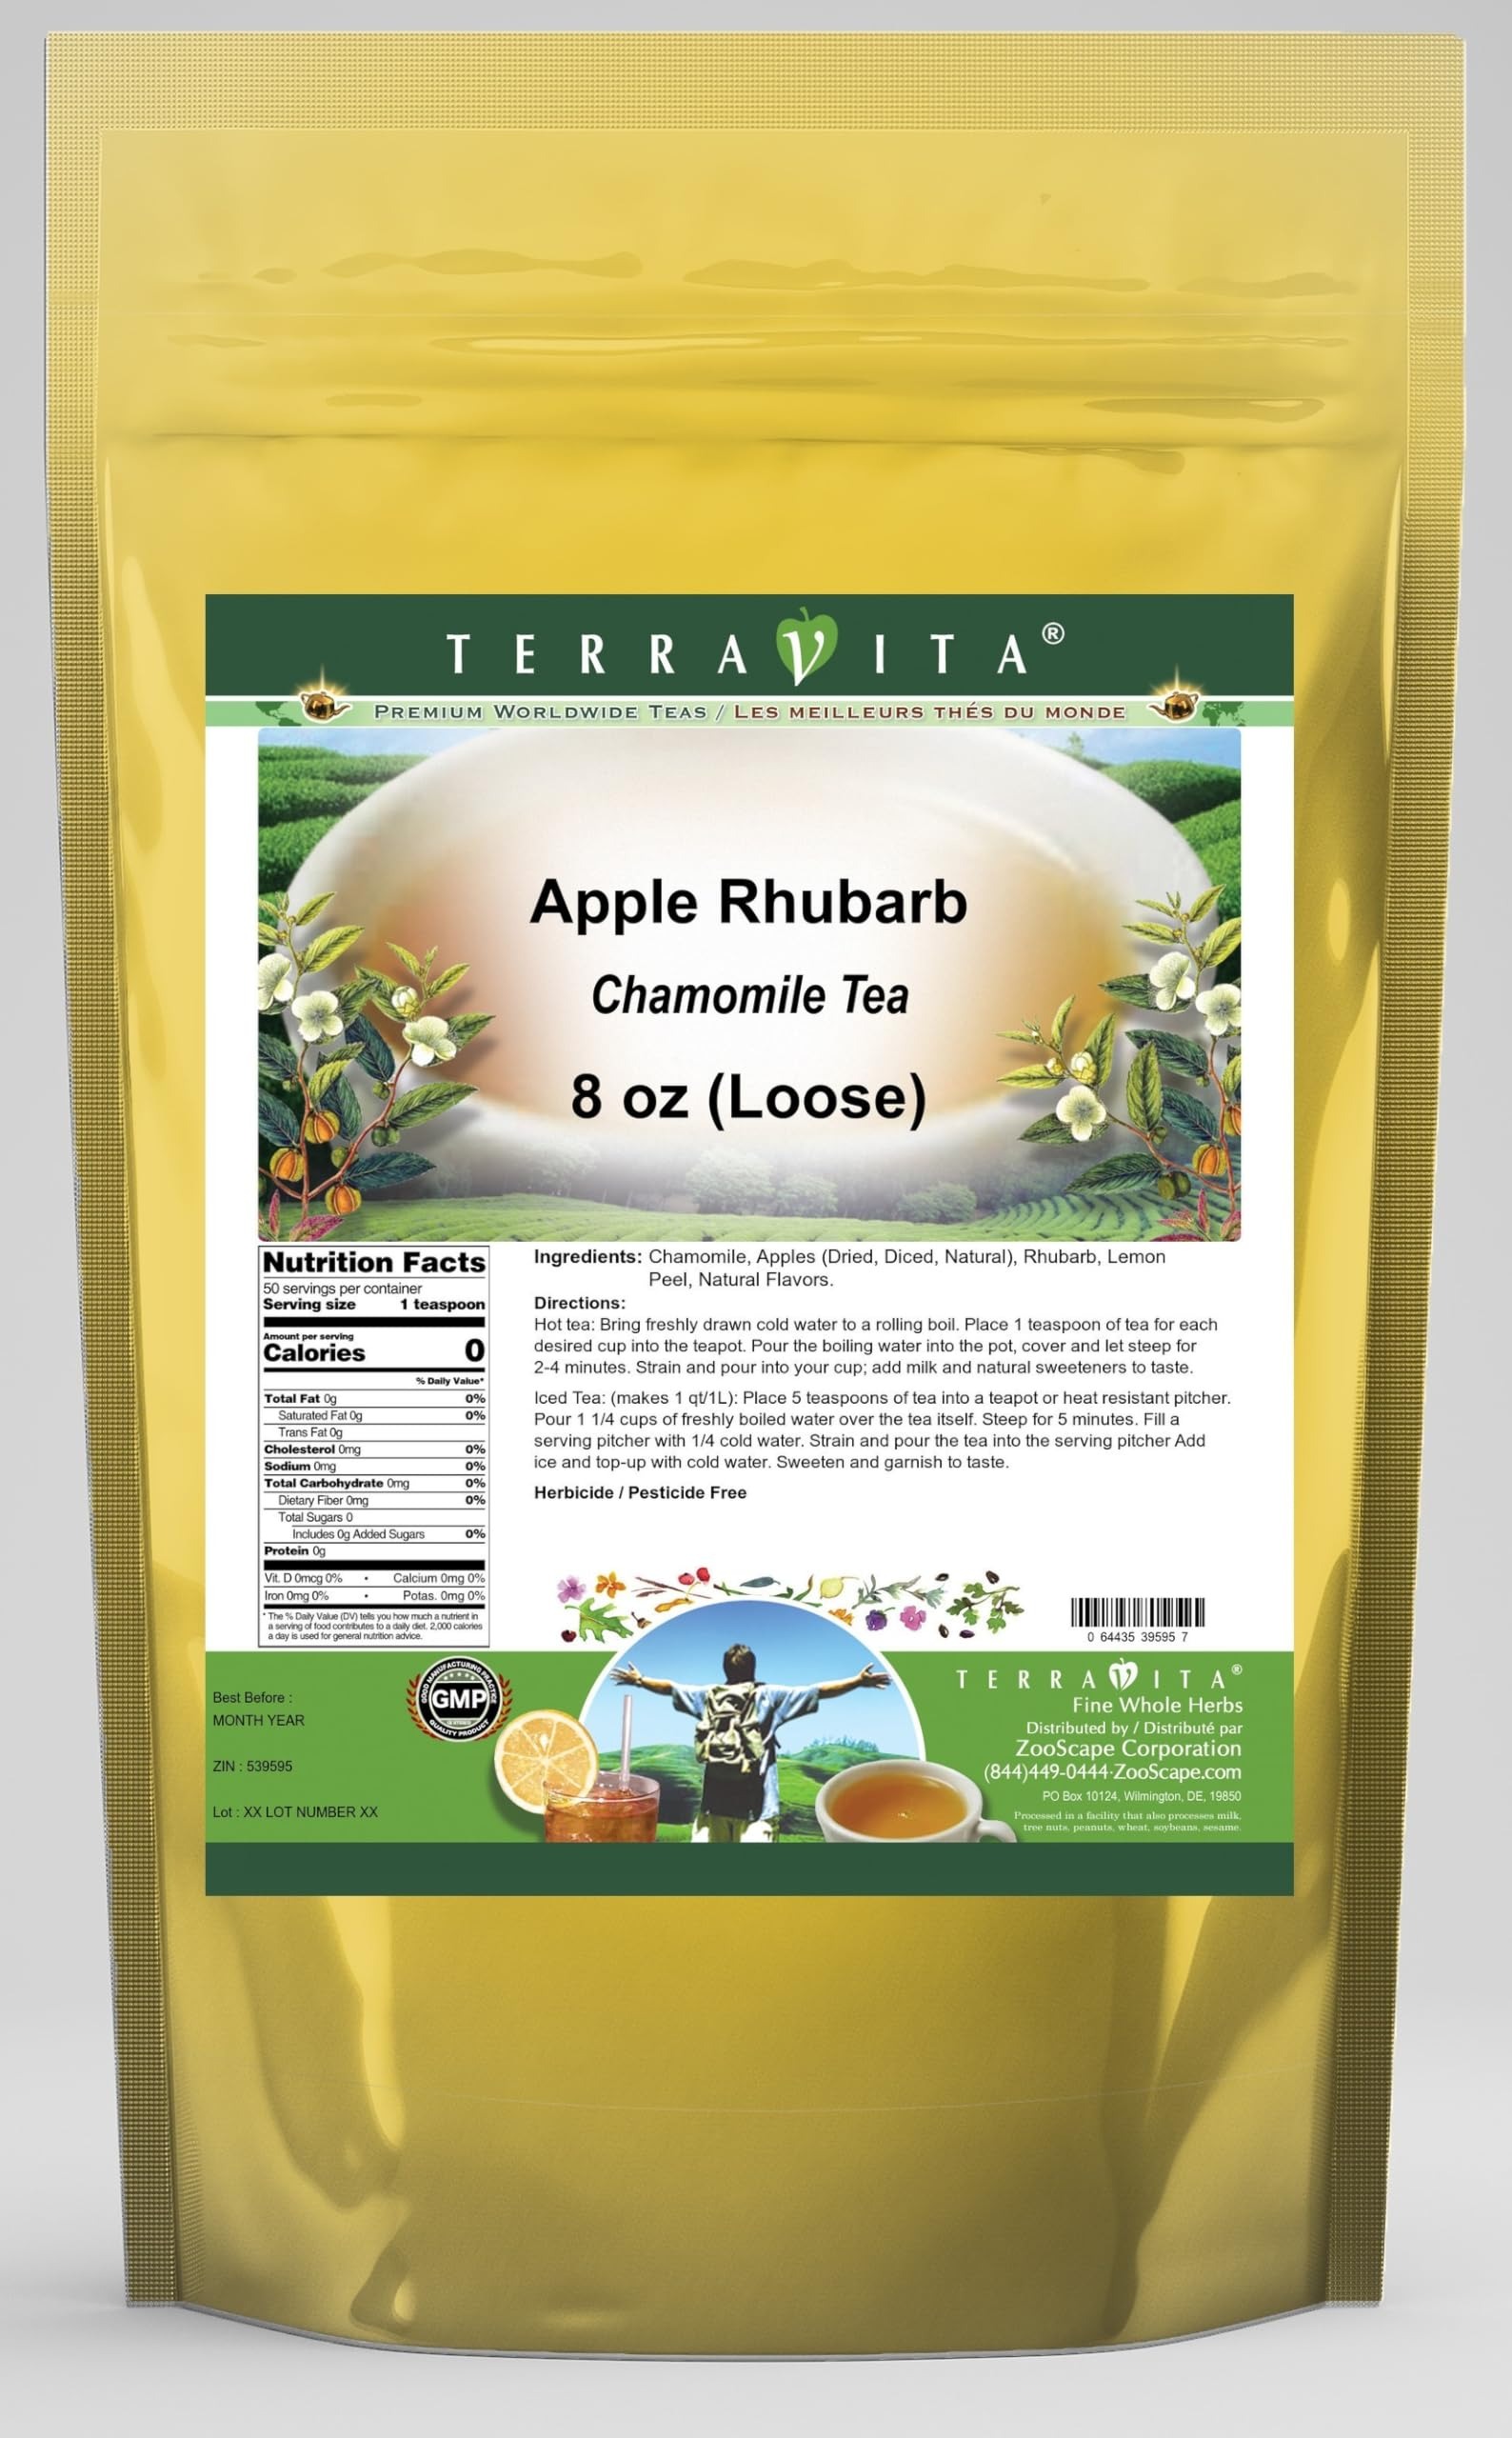
Item Name: Apple Rhubarb Chamomile Tea (Loose) (8 oz, ZIN: 539595) - 2 Pack
Bullet Point 1: Our Apple Rhubarb Chamomile Tea is a delicious flavored Chamomile tea with Dried Apples (Diced, Natural), Rhubarb and Lemon Peel that you will enjoy relaxing with anytime! The natural Apple Rhubarb taste is delicious! - Ingredients: Chamomile tea, Dried Apples (Diced, Natural), Rhubarb, Lemon Peel and Natural Apple Rhubarb Flavor.
Bullet Point 2: No fillers.
Bullet Point 3: Manufacturer: TerraVita
Bullet Point 4: Size: 8 oz
Bullet Point 5: Loose Leaf Chamomile Tea - Packed in a convenient upright pouch!
Product Description: Our Apple Rhubarb Chamomile Tea is a delicious flavored Chamomile tea with Dried Apples (Diced, Natural), Rhubarb and Lemon Peel that you will enjoy relaxing with anytime! The natural Apple Rhubarb taste is delicious! - Ingredients: Chamomile tea, Dried Apples (Diced, Natural), Rhubarb, Lemon Peel and Natural Apple Rhubarb Flavor. - Hot tea brewing method: Bring freshly drawn cold water to a rolling boil. Place 1 teaspoon of tea for each desired cup into the teapot. Pour the boiling water into the pot, cover and let steep for 2-4 minutes. Strain and pour into your cup; add milk and natural sweeteners to taste. - Iced tea brewing method: (to make 1 liter/quart): Place 5 teaspoons of tea into a teapot or heat resistant pitcher. Pour 1 1/4 cups of freshly boiled water over the tea itself. Steep for 5 minutes. Fill a serving pitcher with 1/4 cold water. Strain and pour the tea into the serving pitcher Add ice and top-up with cold water. Sweeten and garnish to taste. - TerraVita is an exclusive line of premium-quality, natural source products that use only the finest, purest and most potent ingredients found around the world. TerraVita is hallmarked by the highest possible standards of purity, potency, stability and freshness. All of our products are prepared with the highest elements of quality control, from raw materials through the entire manufacturing process, up to and including the moment that the bottles or bags are sealed for freshness and shipped out to you. Our highest possible standards are certified by independent laboratories and backed by our personal guarantee. - TerraVita exists to meet and ensure your family's health and wellness without the harmful effects of chemicals and health products. We strive to make all of our products affordable and reliable and ar
Value: 16.0
Unit: Ounce

Price: 56.37